Sydir Kizin

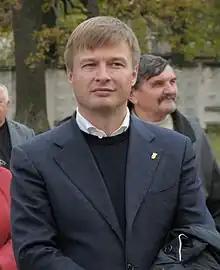
Kizin in 2012

Sydir Vasylyovych Kizin (born 15 November 1975) is a Ukrainian lawyer and politician who briefly served as Governor of Zhytomyr Oblast from March to July 2014. He is a member of the Svoboda party.